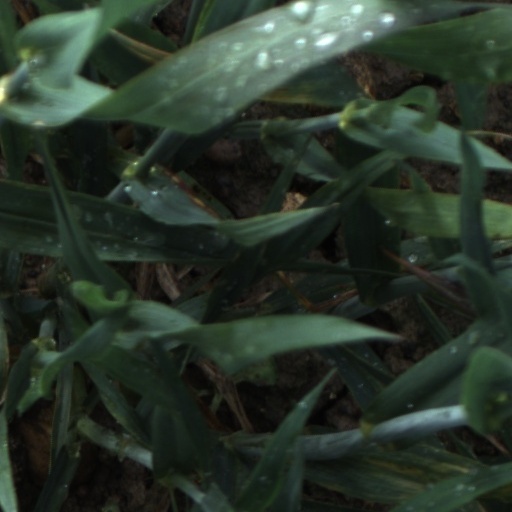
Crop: wheat